Marlon Mack

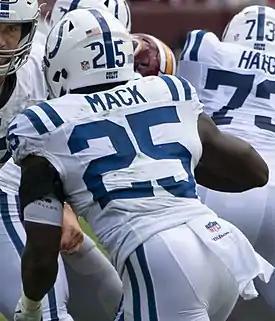
Mack with the Indianapolis Colts in 2018

Marlon Devon Mack (born March 7, 1996) is an American professional football running back. He played college football for the South Florida Bulls and was selected by the Indianapolis Colts in the fourth round of the 2017 NFL draft.